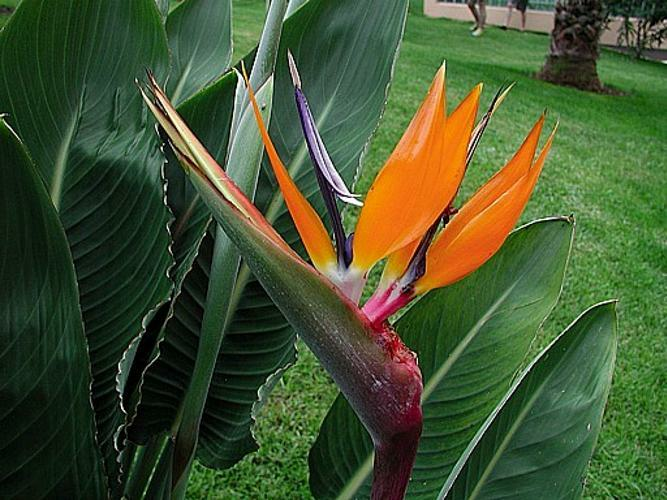
Flower: bird of paradise